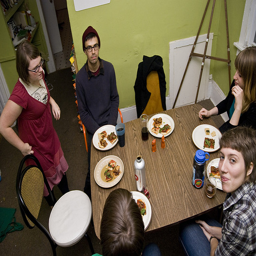
five younger people getting ready to eat a meal
It is a gathering of people eating a meal
A group of people sitting at a table eating.
Five people around a table having a meal.
Five people gathered together eating a meal at a table